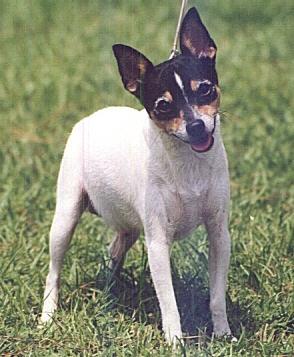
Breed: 237-n000095-toy_terrier